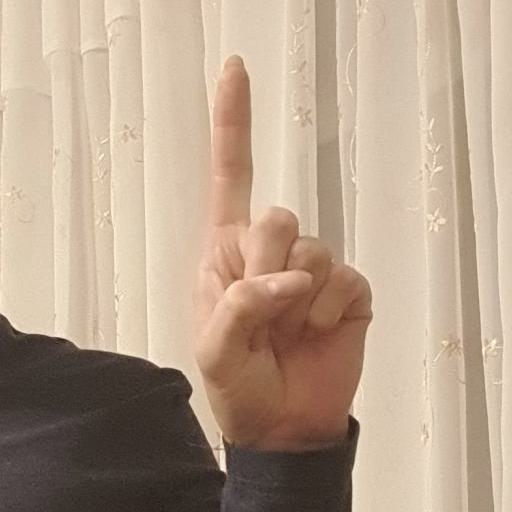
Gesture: one